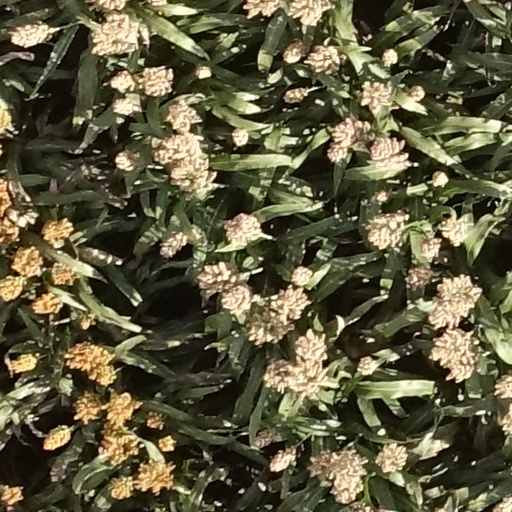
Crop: sorghum